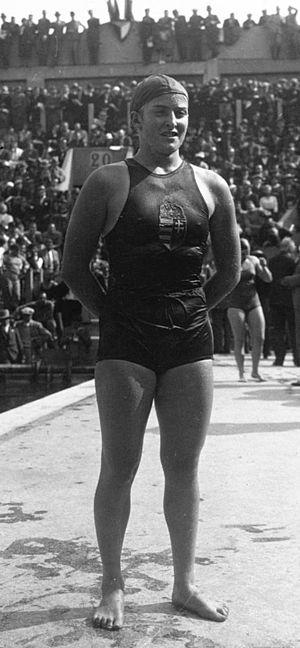
Magdolna Lenkei dite Magda Lenkei est une nageuse hongroise née le 18 août 1916 à Budapest et morte le 18 août 2007.